Barrême

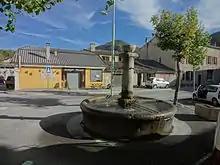
Fountain in the Church Square

The demographic history of Barrême, after the decimation in the 14th and 15th centuries and the long period of slow growth until the beginning of the 19th century, is then marked by a period of "slack" when the population remained relatively stable at a high level. This period lasted most of the 19th century. The rural exodus then caused a long-term population decline. After the Second World War the town had lost more than half of its population compared to the historical peak of 1846 which was the latest high point in the department. The downward trend continued until the late 1990s.